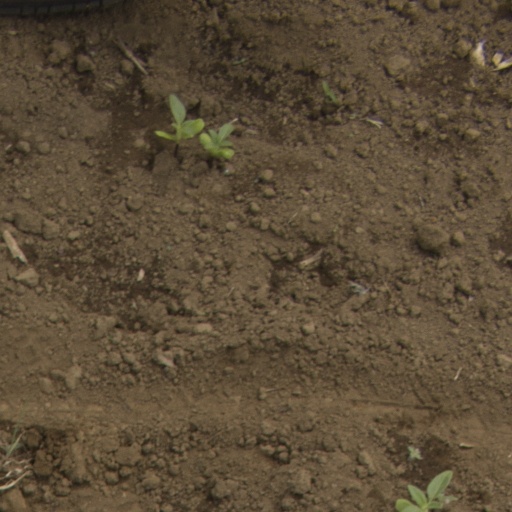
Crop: Jerusalem artichoke